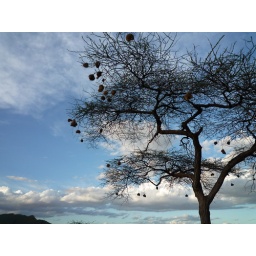
Acacia tree with weaver bird nests against a lovely sky